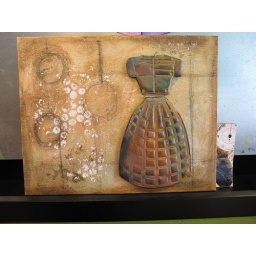
dress form collage inspired by Kelly Rae Roberts' book &amp;quot;Taking Flight&amp;quot; the project is Laurie Mika inspired.